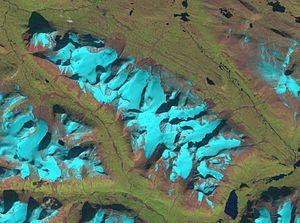
Photo Landsat du 3 septembre 1994 du massif du Sarektjåkkå (point culminant
Le parc national de Sarek est un parc national du Nord de la Suède, dans la commune de Jokkmokk du comté de Norrbotten en Laponie. Il couvre 1 970 km² dans les Alpes scandinaves et est bordé par les parcs nationaux de Padjelanta et de Stora Sjöfallet.